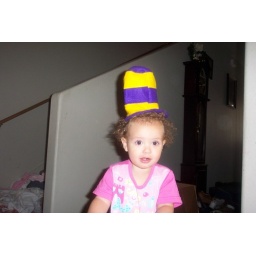
cat in the hat